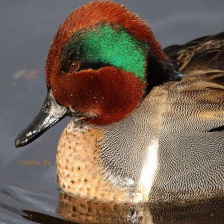
Species: TEAL DUCK
Scientific name: ANAS CRECCA
ImageNet parent category: drake